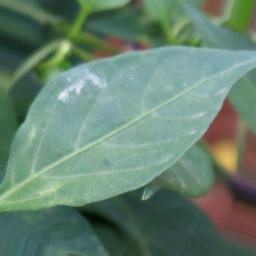
Label: healthy